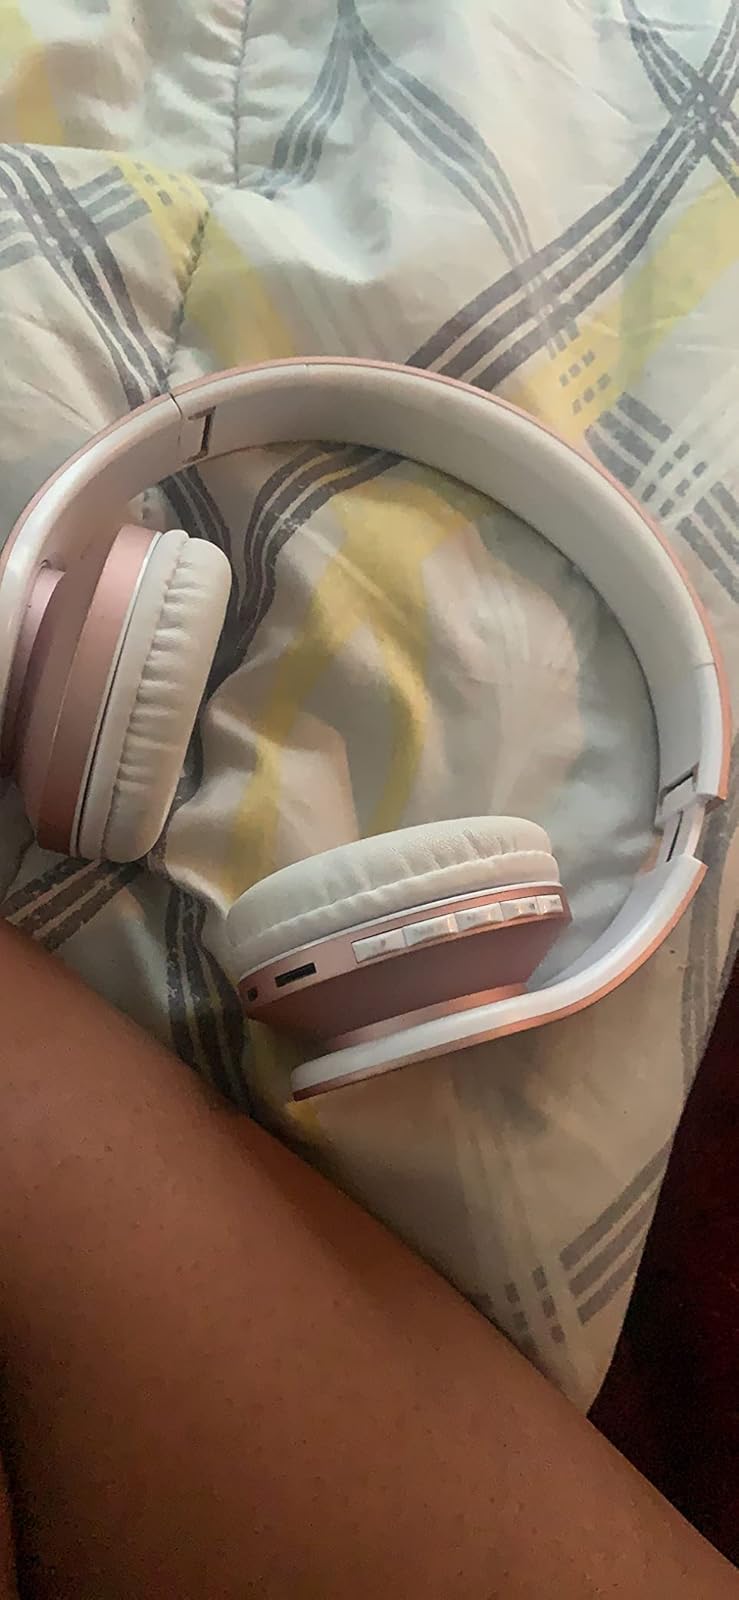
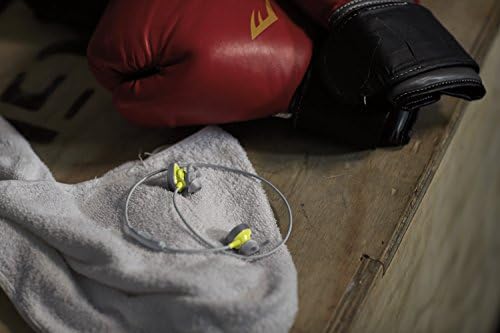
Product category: headphones
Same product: no